Gardberg site

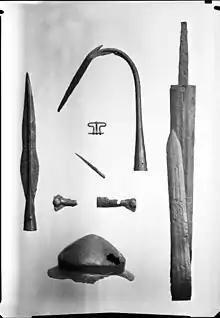
Finds from the Gardberg Site

Gardberg Site ("Gardbergfeltet") is an archaeological site located east of the Einang Sound in the municipality of Vestre Slidre, Oppland County, Norway.